Western gerygone

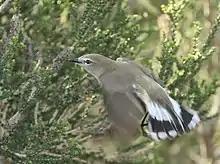
Western gerygone subspecies G. f. fusca. Note the distinctive tail pattern as it fans its tail, while hovering.

The western gerygone has plain, brownish-grey upperparts, with no prominent wing markings. The underparts are whitish, with variable amounts of grey on the throat and breast. The outer tail-feathers are conspicuously marked, with large, white patches at the base, a broad, blackish, subterminal tail band and white tips.